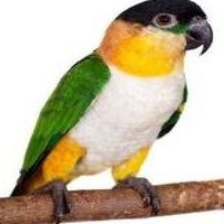
Species: BLACK HEADED CAIQUE
Scientific name: PIONITES MELANOCEPHALUS